2004 NBA All-Star Game

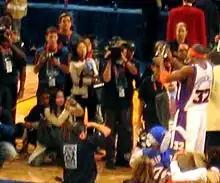
Stoudemire ("far right") receiving the MVP award for the 2004 Rookie Challenge game.

Said to be the most exciting Rookie Challenge in history due to all the highlight-reel dunks. Much of the hype centered on rookie phenoms LeBron James and Carmelo Anthony, who had 33 and 17 points respectively. Amar'e Stoudemire set a Rookie Challenge record with 36 points (it has since been broken).